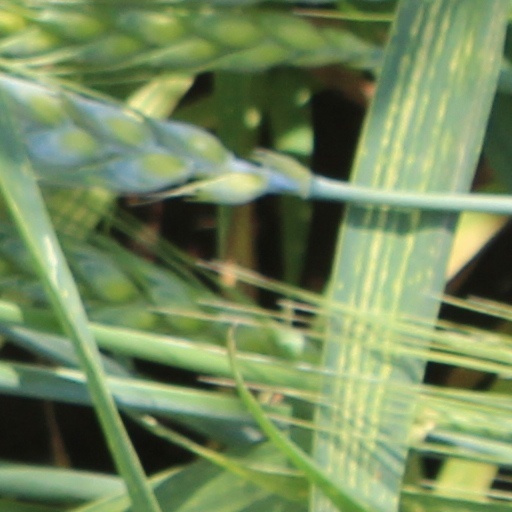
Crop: wheat